Pope Innocent III

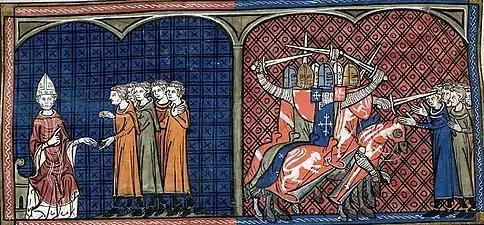
Innocent III launched the Albigensian Crusade against the Cathars.

Pope Innocent III was also a zealous protector of the Catholic faith and a strenuous opponent of so-called heretics. His chief activity was turned against the Albigenses whose expansion he viewed as a mortal threat to Catholicism. They were especially numerous in a few cities of Northern and Southern France. During the first year of his pontificate, Innocent sent the two Cistercian monks Rainer and Guido to the Albigenses in France to preach to them the true doctrines of the Catholic faith and dispute with them on controverted topics of religion. The two Cistercian missionaries were soon followed by Diego, Bishop of Osma, then by Saint Dominic and the two papal legates, Peter of Castelnau and Raoul.